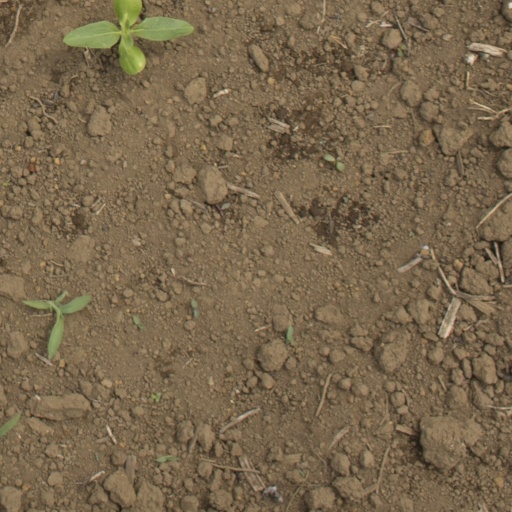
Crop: Jerusalem artichoke